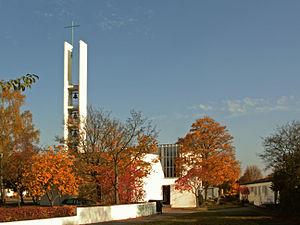
Cet article est une liste partielle des bâtiments conçus par Alvar Aalto.